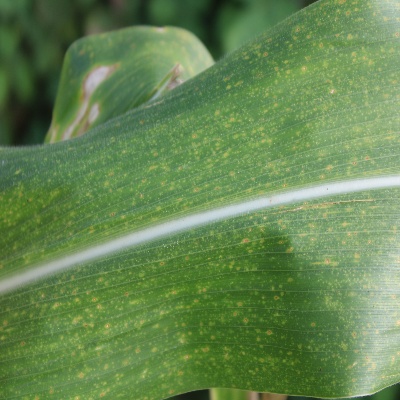
Crop: Maize
Condition: streak virus